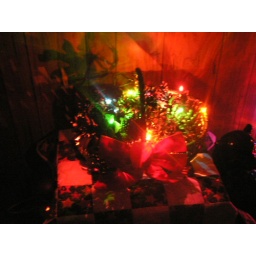
My Christmas pine cone basket turned on and photographed in colour